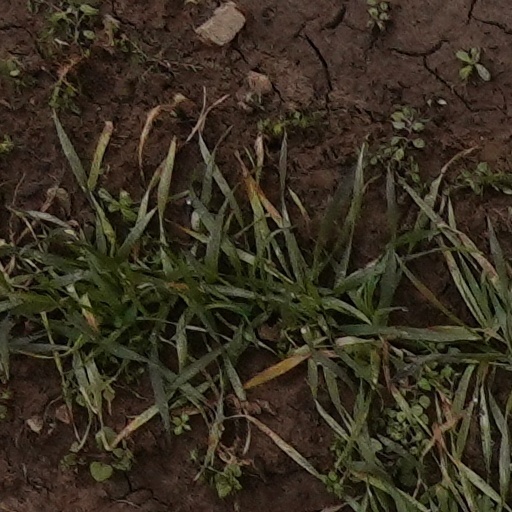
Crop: wheat